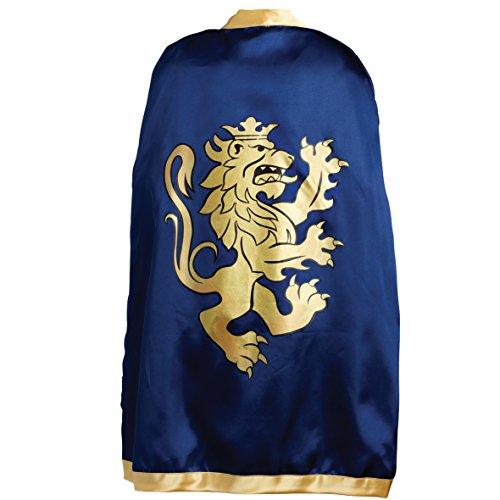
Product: Liontouch 316LT Medieval Noble Knight Satin Toy Cape For Kids, Blue | Part Of A Kid's Costume Line
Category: Toys & Games | Dress Up & Pretend Play | Pretend Play
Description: Kids can play with their friends and battle imaginary enemies with this cute highly-detailed cape.
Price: $27.33
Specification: ProductDimensions:11.8x11.8x11.8inches|ItemWeight:3.52ounces|ShippingWeight:4ounces(Viewshippingratesandpolicies)|ASIN:B0017X3GPA|Itemmodelnumber:Bestsaller1781|Manufacturerrecommendedage:36months-12years